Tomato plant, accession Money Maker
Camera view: tilt-top (135 deg); turntable rotation: 330 degrees
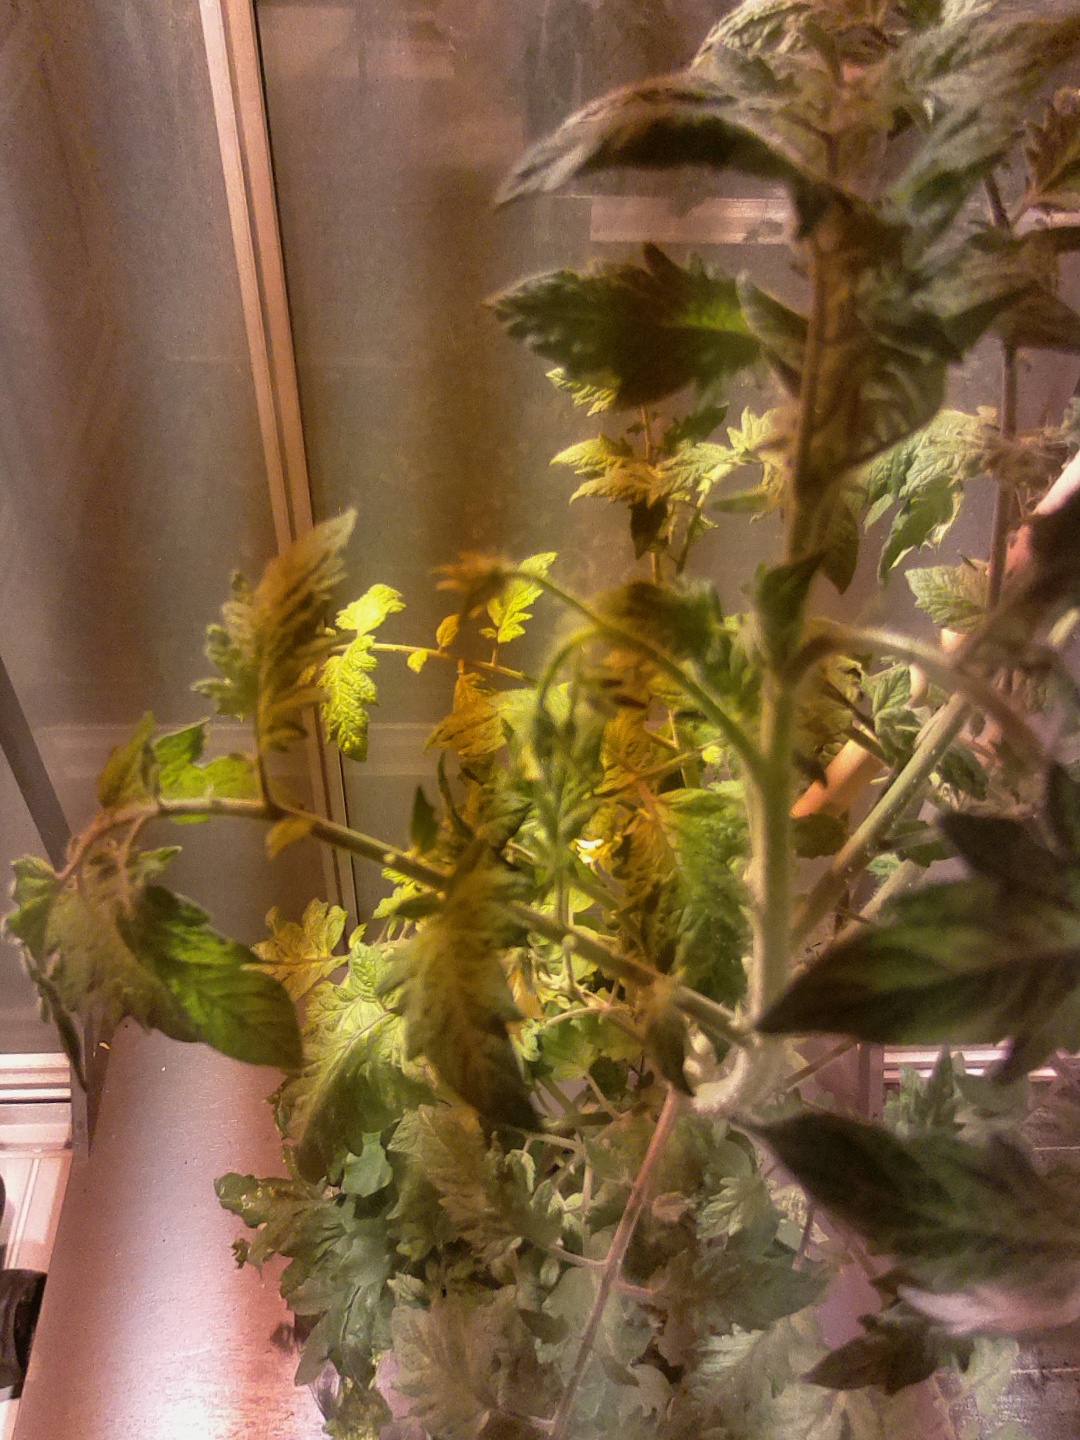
BBCH growth stage 72: 20%-30% of final fruit size